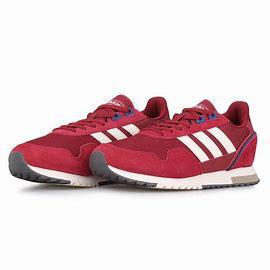
Brand: Adidas
Model: 8K 2020